Roy McGiffin

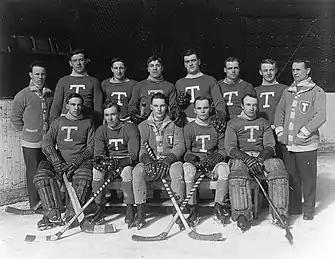
McGiffin, third from left in the back row, with the 1913–14 Toronto Blueshirts.

* Stanley Cup Champion
Source: "Society for International Hockey Research"